Aergo Capital

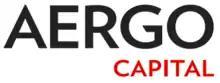
Aergo Capital logo

Aergo Capital Limited is an Irish aircraft leasing and trading company which was founded in 1999. Originally formed by Denis O'Brien and Fred Browne, in October 2014 Aergo Capital partnered with CarVal Investors and is now under the ownership of funds managed by Carval Investors.